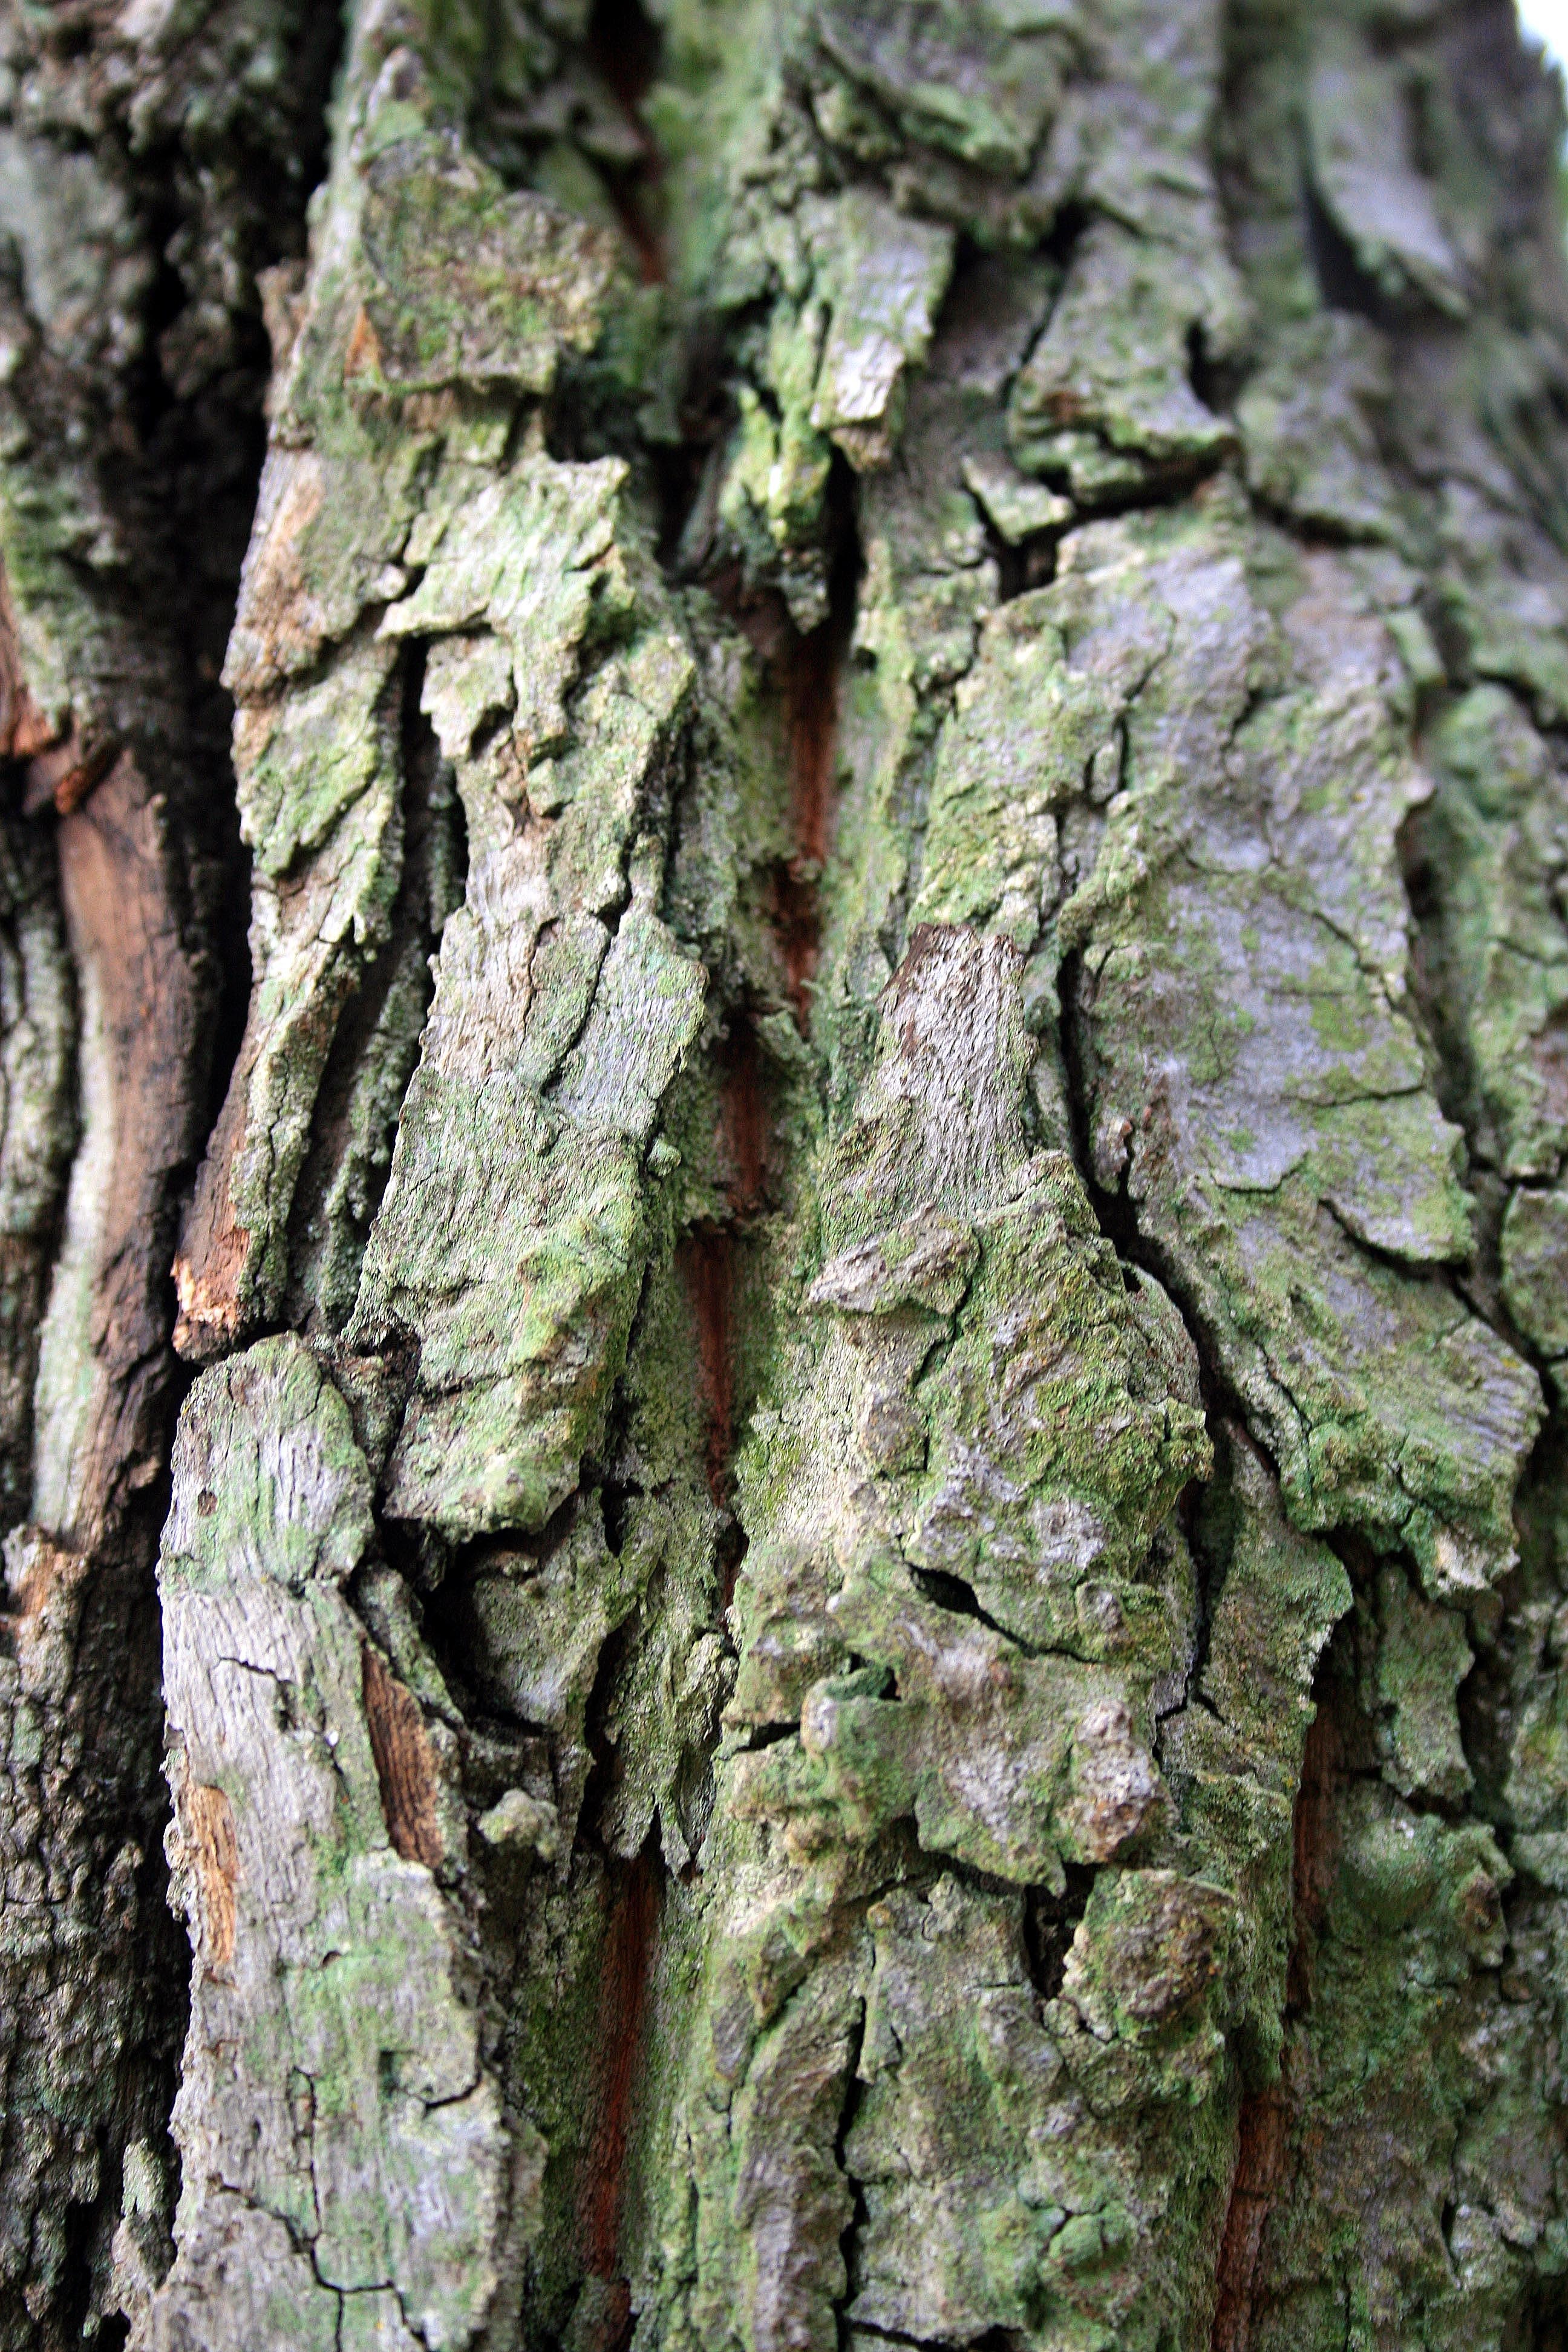
tree, forest, branch, plant, leaf, flower, trunk, bark, green, botany, flora, textured, deciduous, oak, woodland, tree bark, flowering plant, plant stem, woody plant, land plant, japanese raisin, green tinge